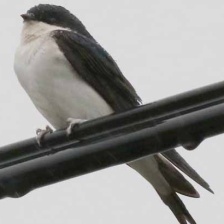
Species: COMMON HOUSE MARTIN
Scientific name: DELICHON URBICUM